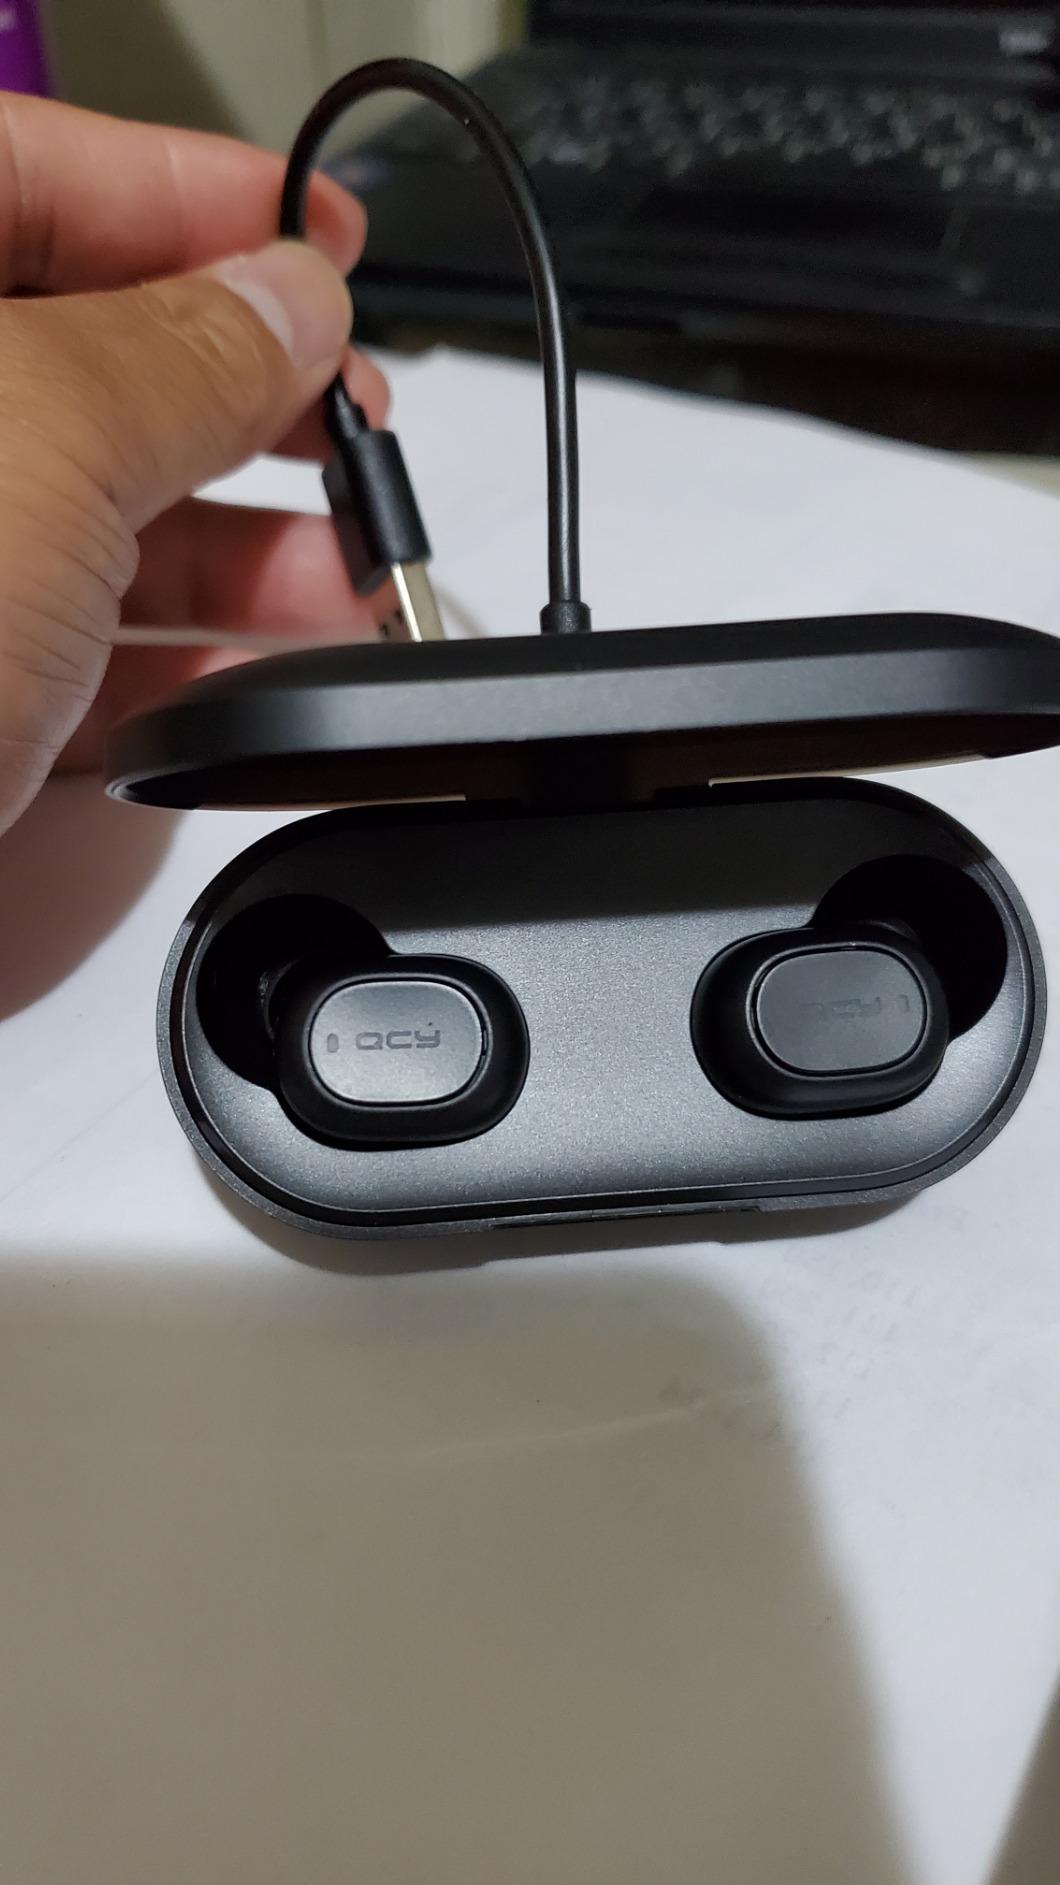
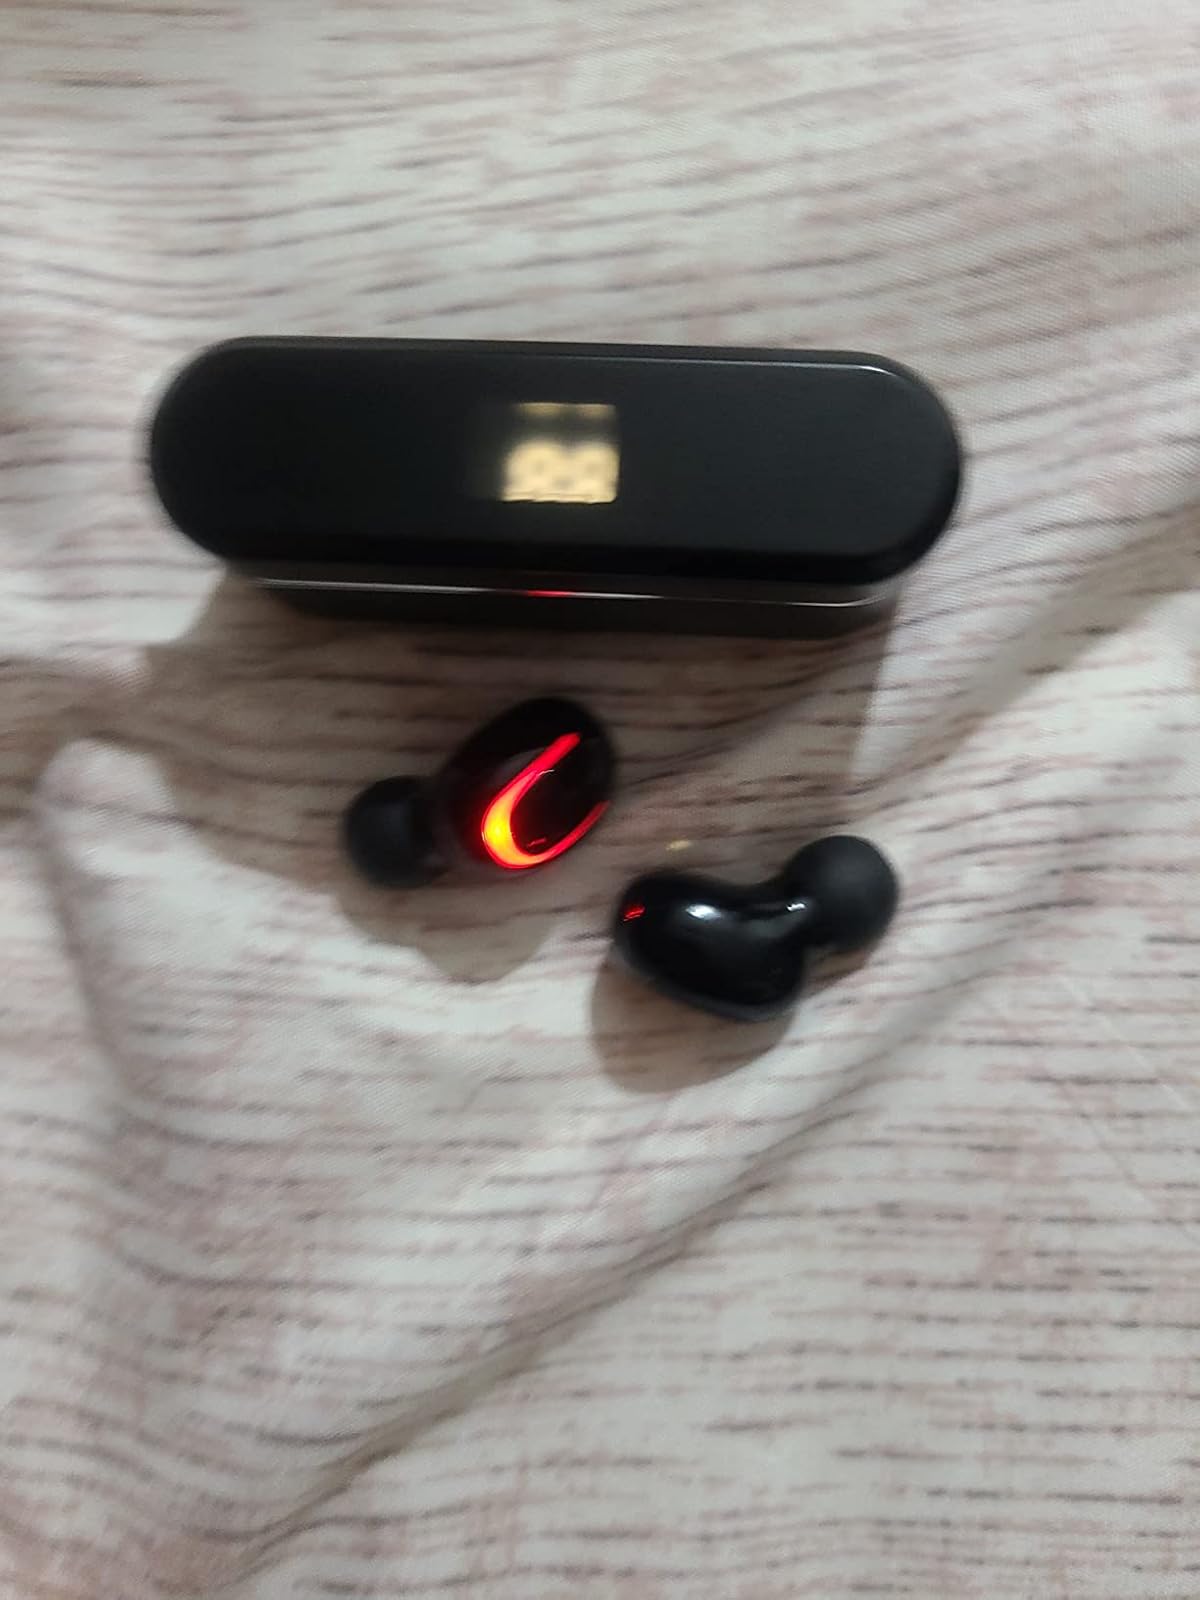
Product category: earbuds
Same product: no